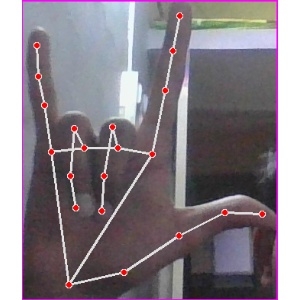
अक्षर: व